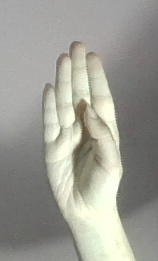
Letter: kaaf